California Forever

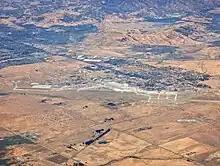
Travis Air Force Base and surrounding farmland in 2023. California Forever's acquisition of land adjacent to the air base prompted concerns over national security.

California Forever's secretive acquisition of land adjacent to Travis Air Force Base through its subsidiary Flannery Associates raised concerns over the security of the military installation. In July 2023, The Wall Street Journal reported that the United States Air Force's Foreign Investment Risk Review Office had been investigating Flannery Associates' land purchases for about eight months. Additionally, US Representatives John Garamendi and Mike Thompson, who both represent parts of Solano County, asked the FBI and the Committee on Foreign Investment in the United States to investigate Flannery Associates' land acquisitions.